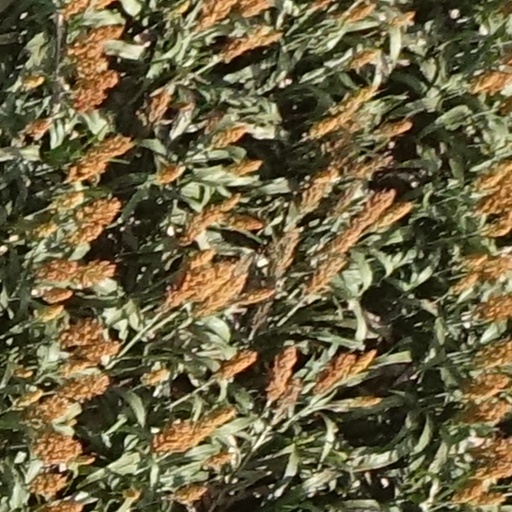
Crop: sorghum